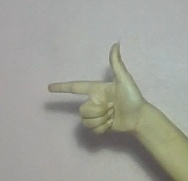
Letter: yaa